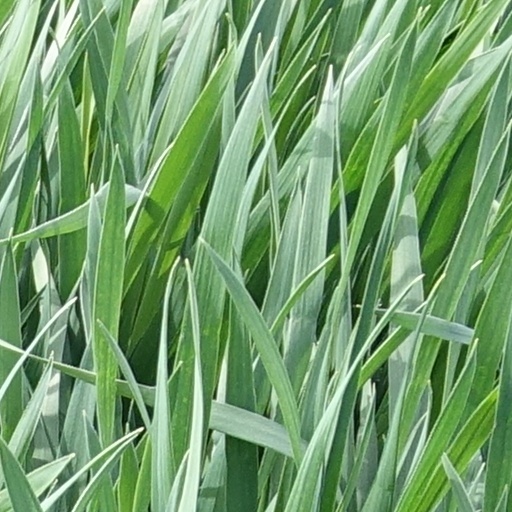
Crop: wheat